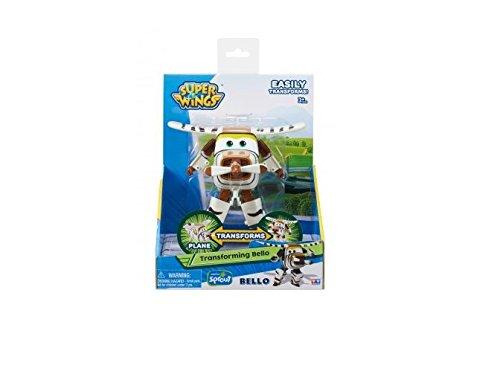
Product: Super Wings - Transforming Bello Toy Figure | Plane | Bot | 5” Scale
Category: Toys & Games | Baby & Toddler Toys | Car Seat & Stroller Toys
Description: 5” transforming bello toy is made for preschool Super Wings fans ages 3+.
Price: $11.33
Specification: ProductDimensions:6.5x5x9.5inches|ItemWeight:3.52ounces|ShippingWeight:8.5ounces(Viewshippingratesandpolicies)|DomesticShipping:ItemcanbeshippedwithinU.S.|InternationalShipping:ThisitemcanbeshippedtoselectcountriesoutsideoftheU.S.LearnMore|ASIN:B01JKGVYCW|Itemmodelnumber:US710270|Manufacturerrecommendedage:36months-8years